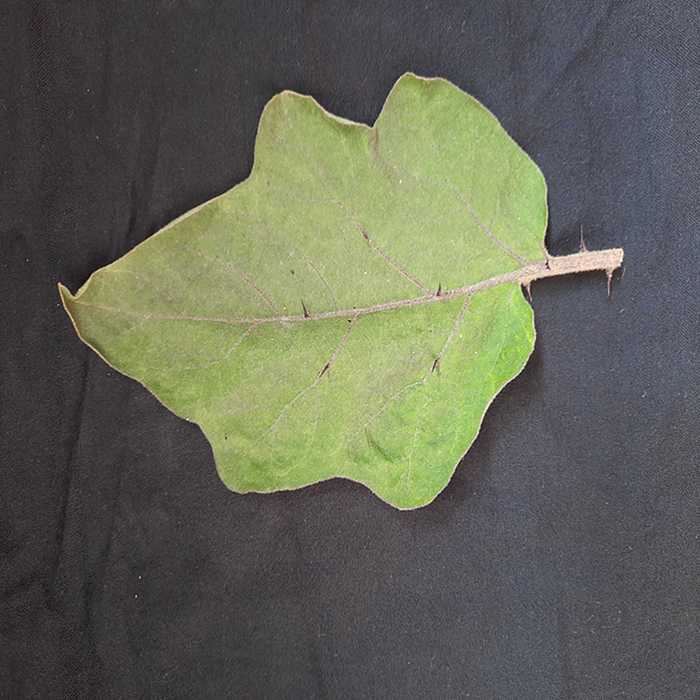
Plant: Eggplant
Label: Eggplant fresh leaf